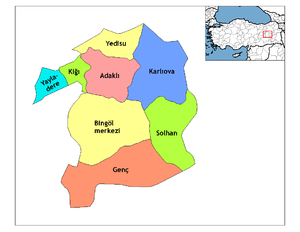
Kiğı est une ville et un district de la province de Bingöl dans la région de l'Anatolie orientale en Turquie.
Bingöl est une ville de Turquie, préfecture de la province du même nom. La ville et sa province sont à majorité kurde.
Yayladere est une ville et un district de la province de Bingöl dans la région de l'Anatolie orientale en Turquie.